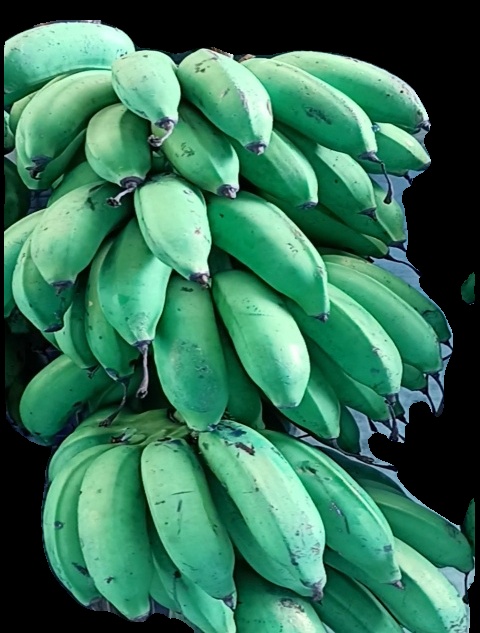
Variety: rasbale
Grade: grade2